Godfrey Locker-Lampson

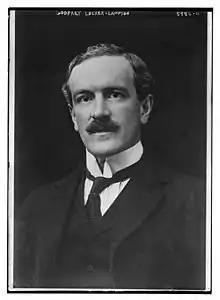
Godfrey Locker-Lampson

Godfrey Lampson Tennyson Locker-Lampson (19 June 1875 – 1 May 1946) was a British Conservative politician, poet and essayist.